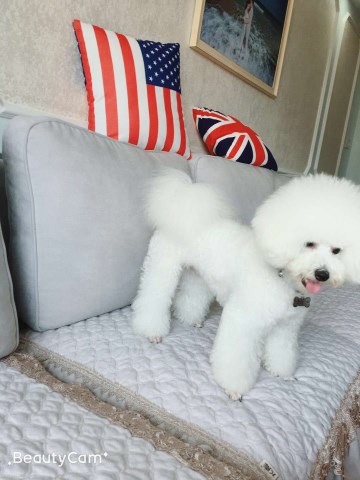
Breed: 3083-n000117-Bichon_Frise